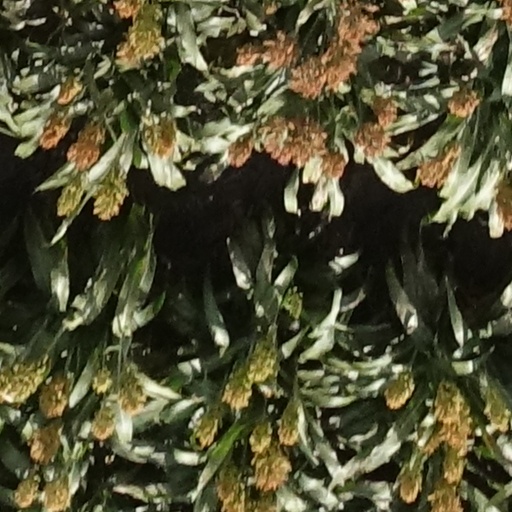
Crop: sorghum